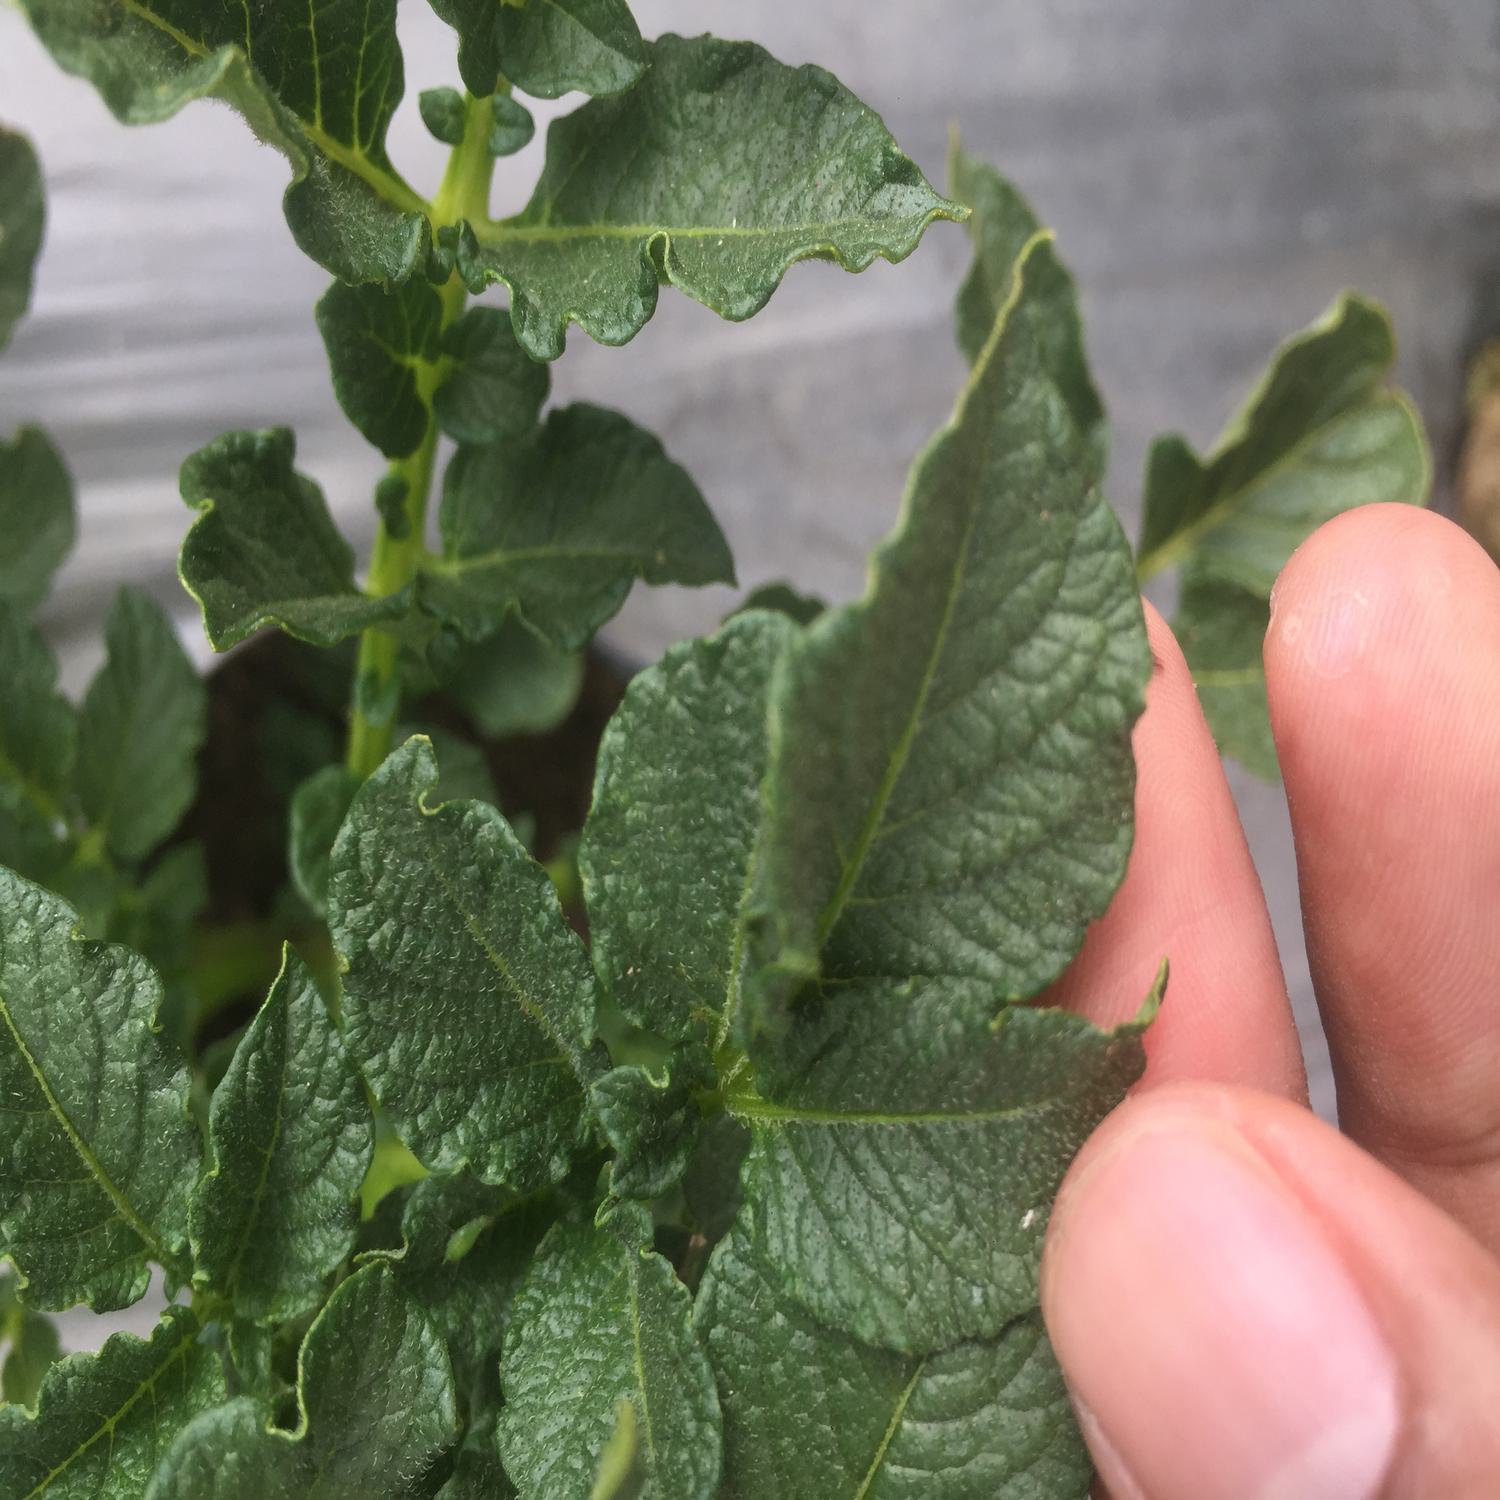
Label: Virus